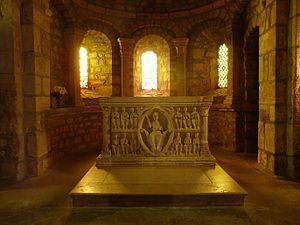
l'Autel de l'église d'Avenas. Français
Un autel est une table consacrée qui, dans la liturgie catholique, est le lieu autour duquel se rassemble la communauté chrétienne pour célébrer l'eucharistie comme mémorial de la dernière Cène du Christ et renouvellement non-sanglant du sacrifice de la Croix. Le maître-autel est l'autel principal d'une église, celui qui se trouve au centre du sanctuaire. D'autres traditions chrétiennes, en particulier celles qui ont une 'célébration de la Cène', ont également leur table d'autel.